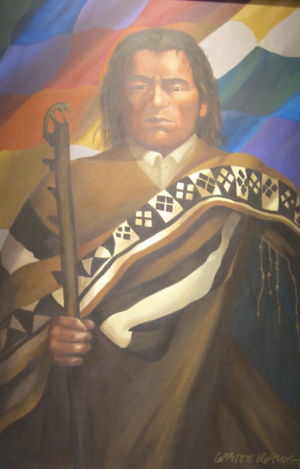
Le katarisme est une idéologie politique indianiste propre à la Bolivie née dans les années 1960.
Julián Apaza Nina, mieux connu sous le nom de Túpac Katari, Túpaj Katari, ou simplement Katari, est un chef rebelle aymara qui dirigea en 1781 dans le Haut-Pérou un soulèvement indien contre la tutelle espagnole.